Everyday carry

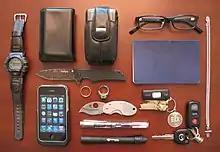
One person's everyday carry objects in 2009, laid out in a knolled arrangement

Everyday carry (EDC) or every-day carry is a collection of useful items that are consistently carried on person every day. The main reasons for having EDC are utility (usefulness), self-sufficiency, and preparedness: to help individuals improve simple everyday problem solving, from the mundane (opening packages, minor repairs) to possible emergency situations such as first aid or self-defense.